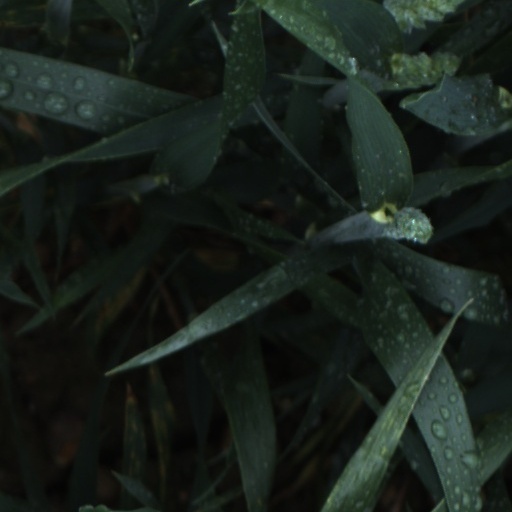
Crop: wheat